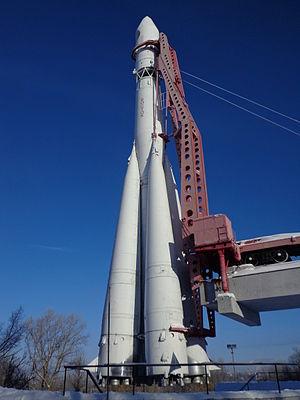
Fusée Vostok dans le parc du musée Tsiolkovsky, Kaluga This is a photo of a cultural heritage object in Russia, number: 4000043000 This template and pages using it are maintained by the Russian WLM team. Please read the guidelines before making any changes that can affect the monuments database!"